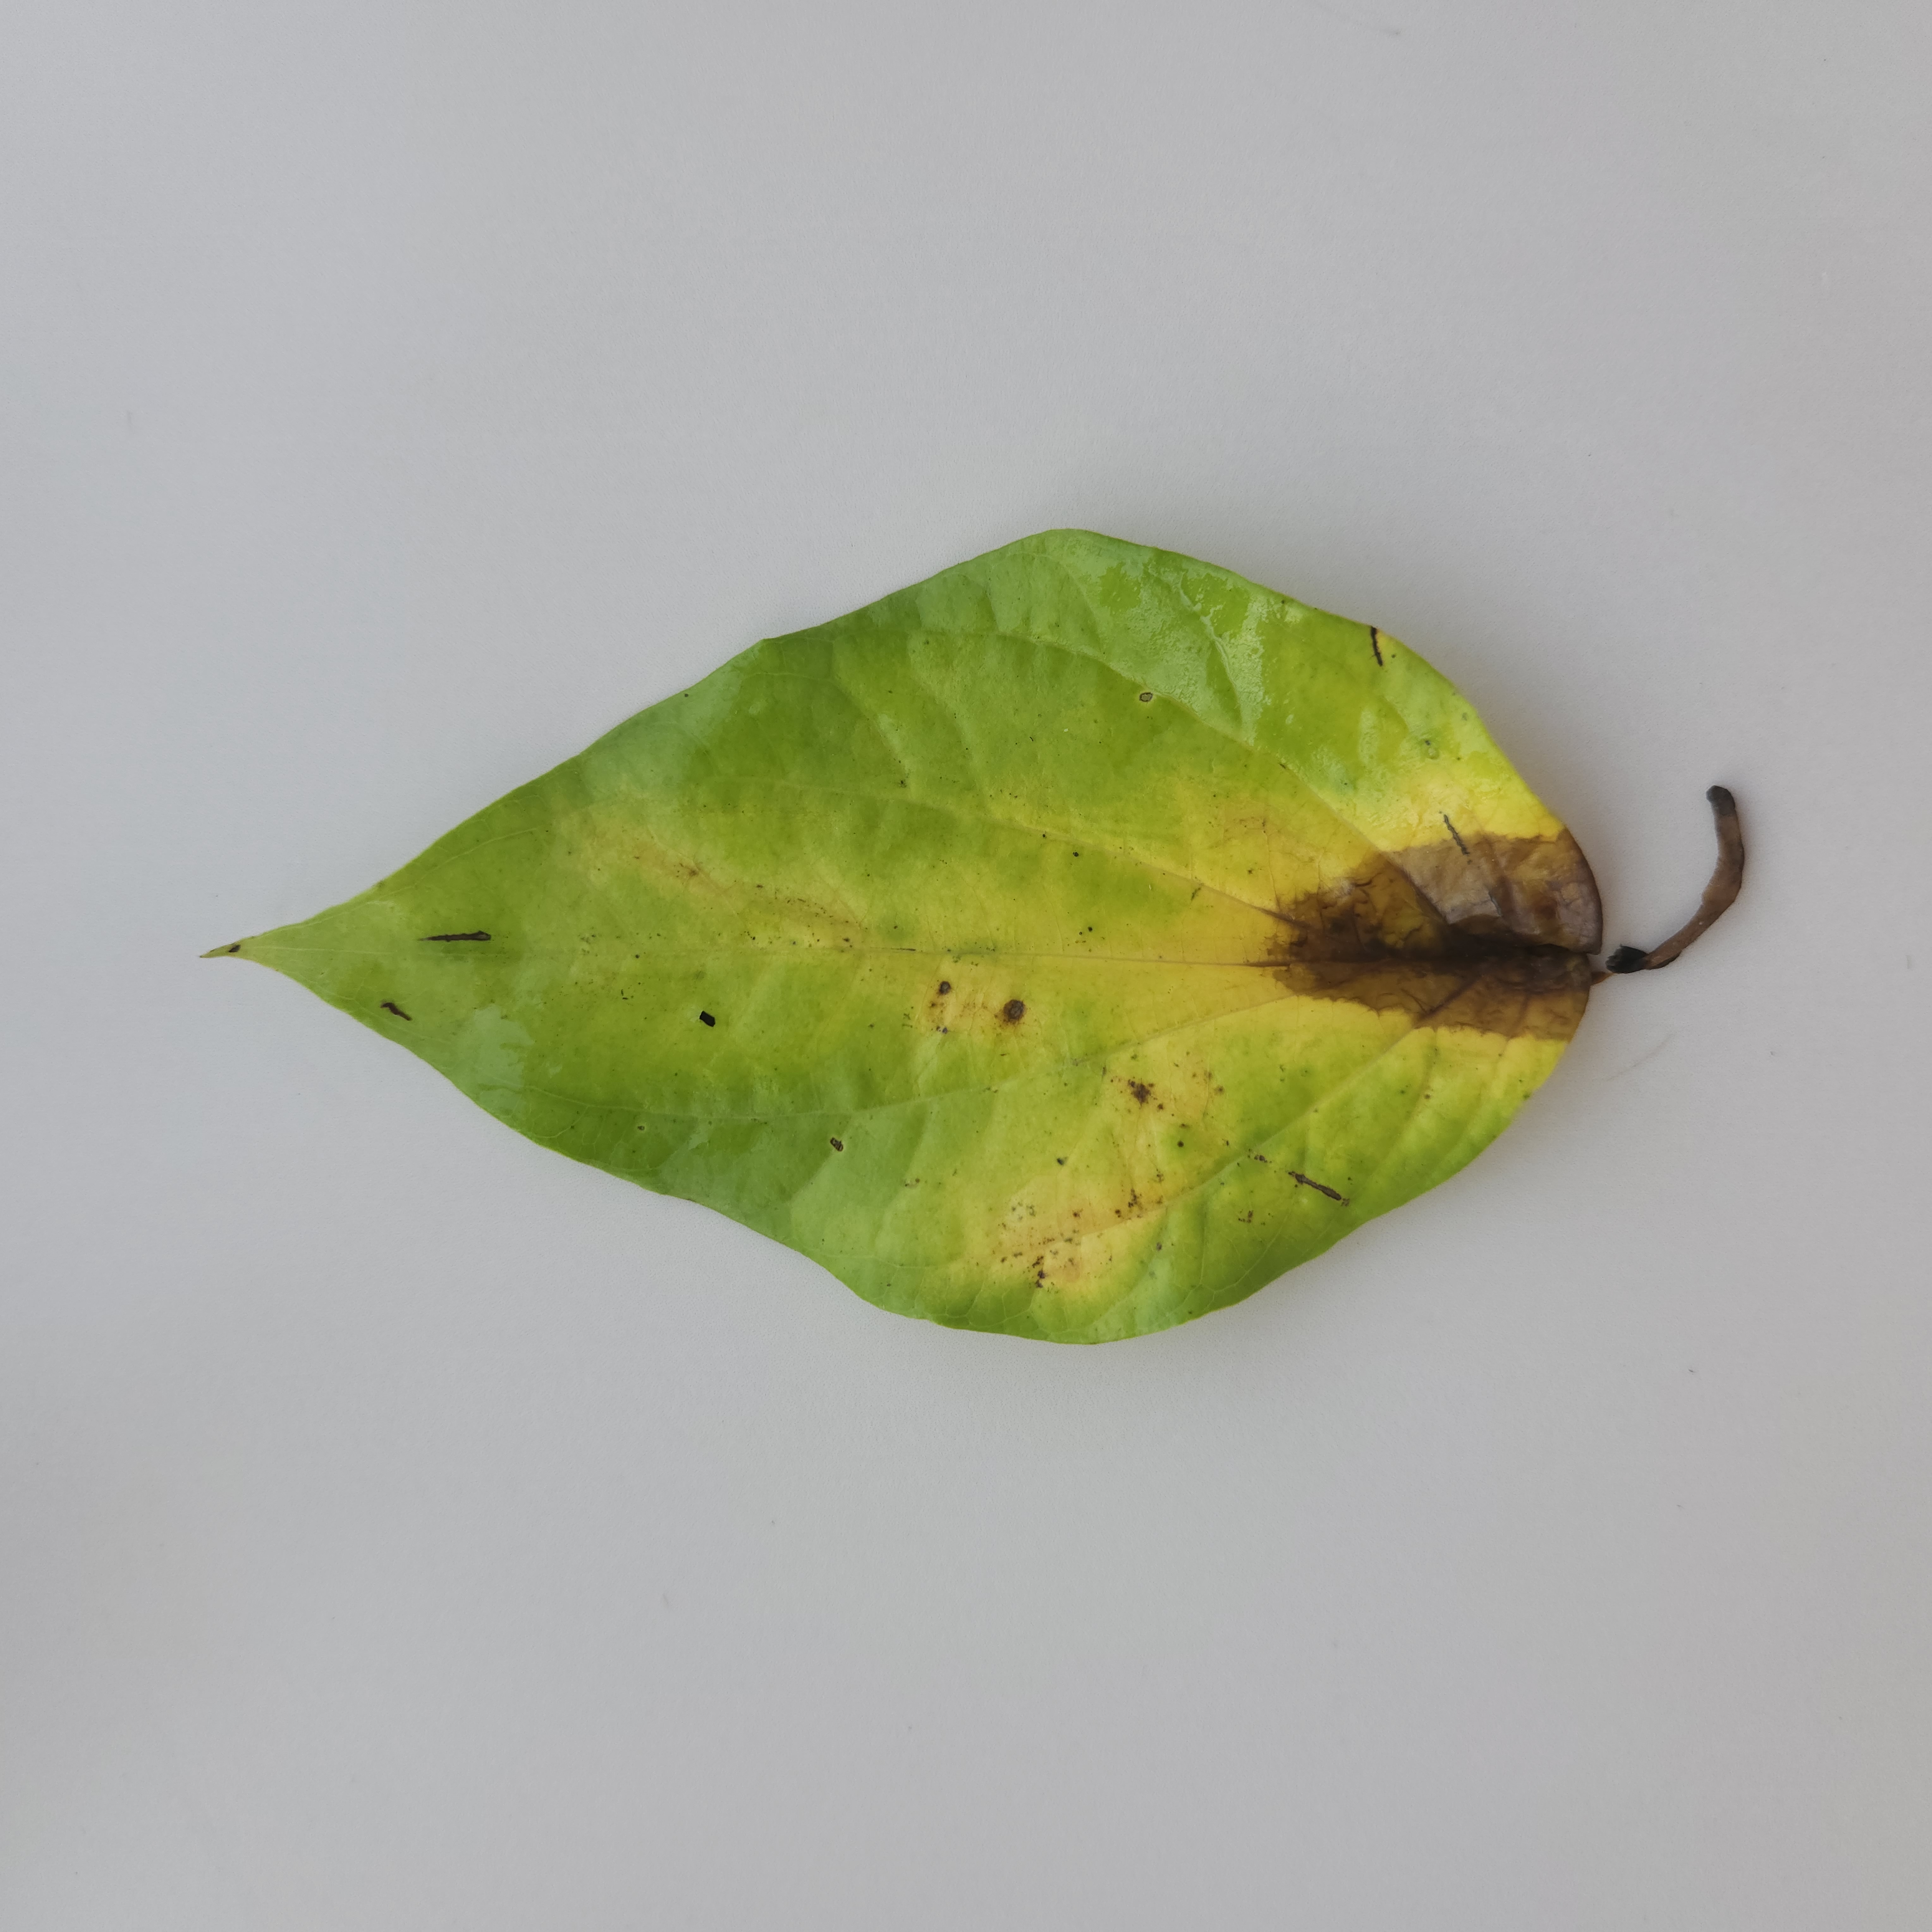
Label: Diseased